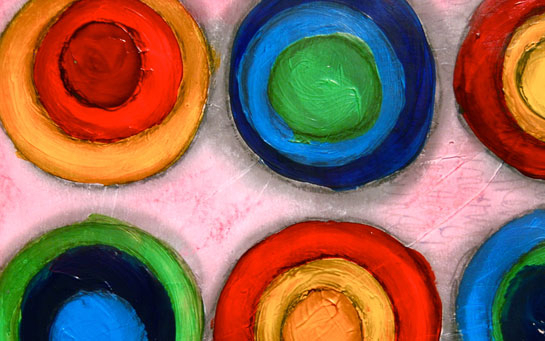
Texture: smeared